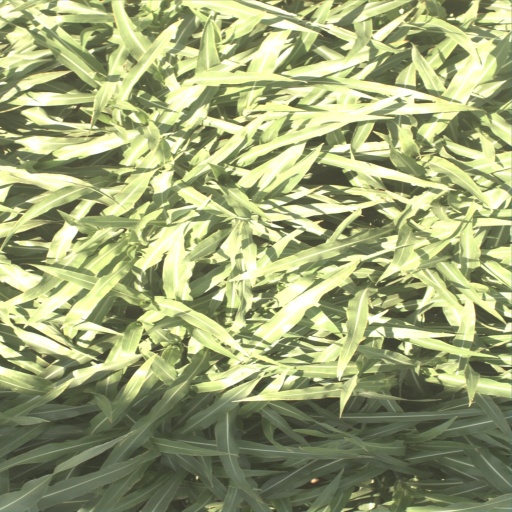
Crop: sorghum